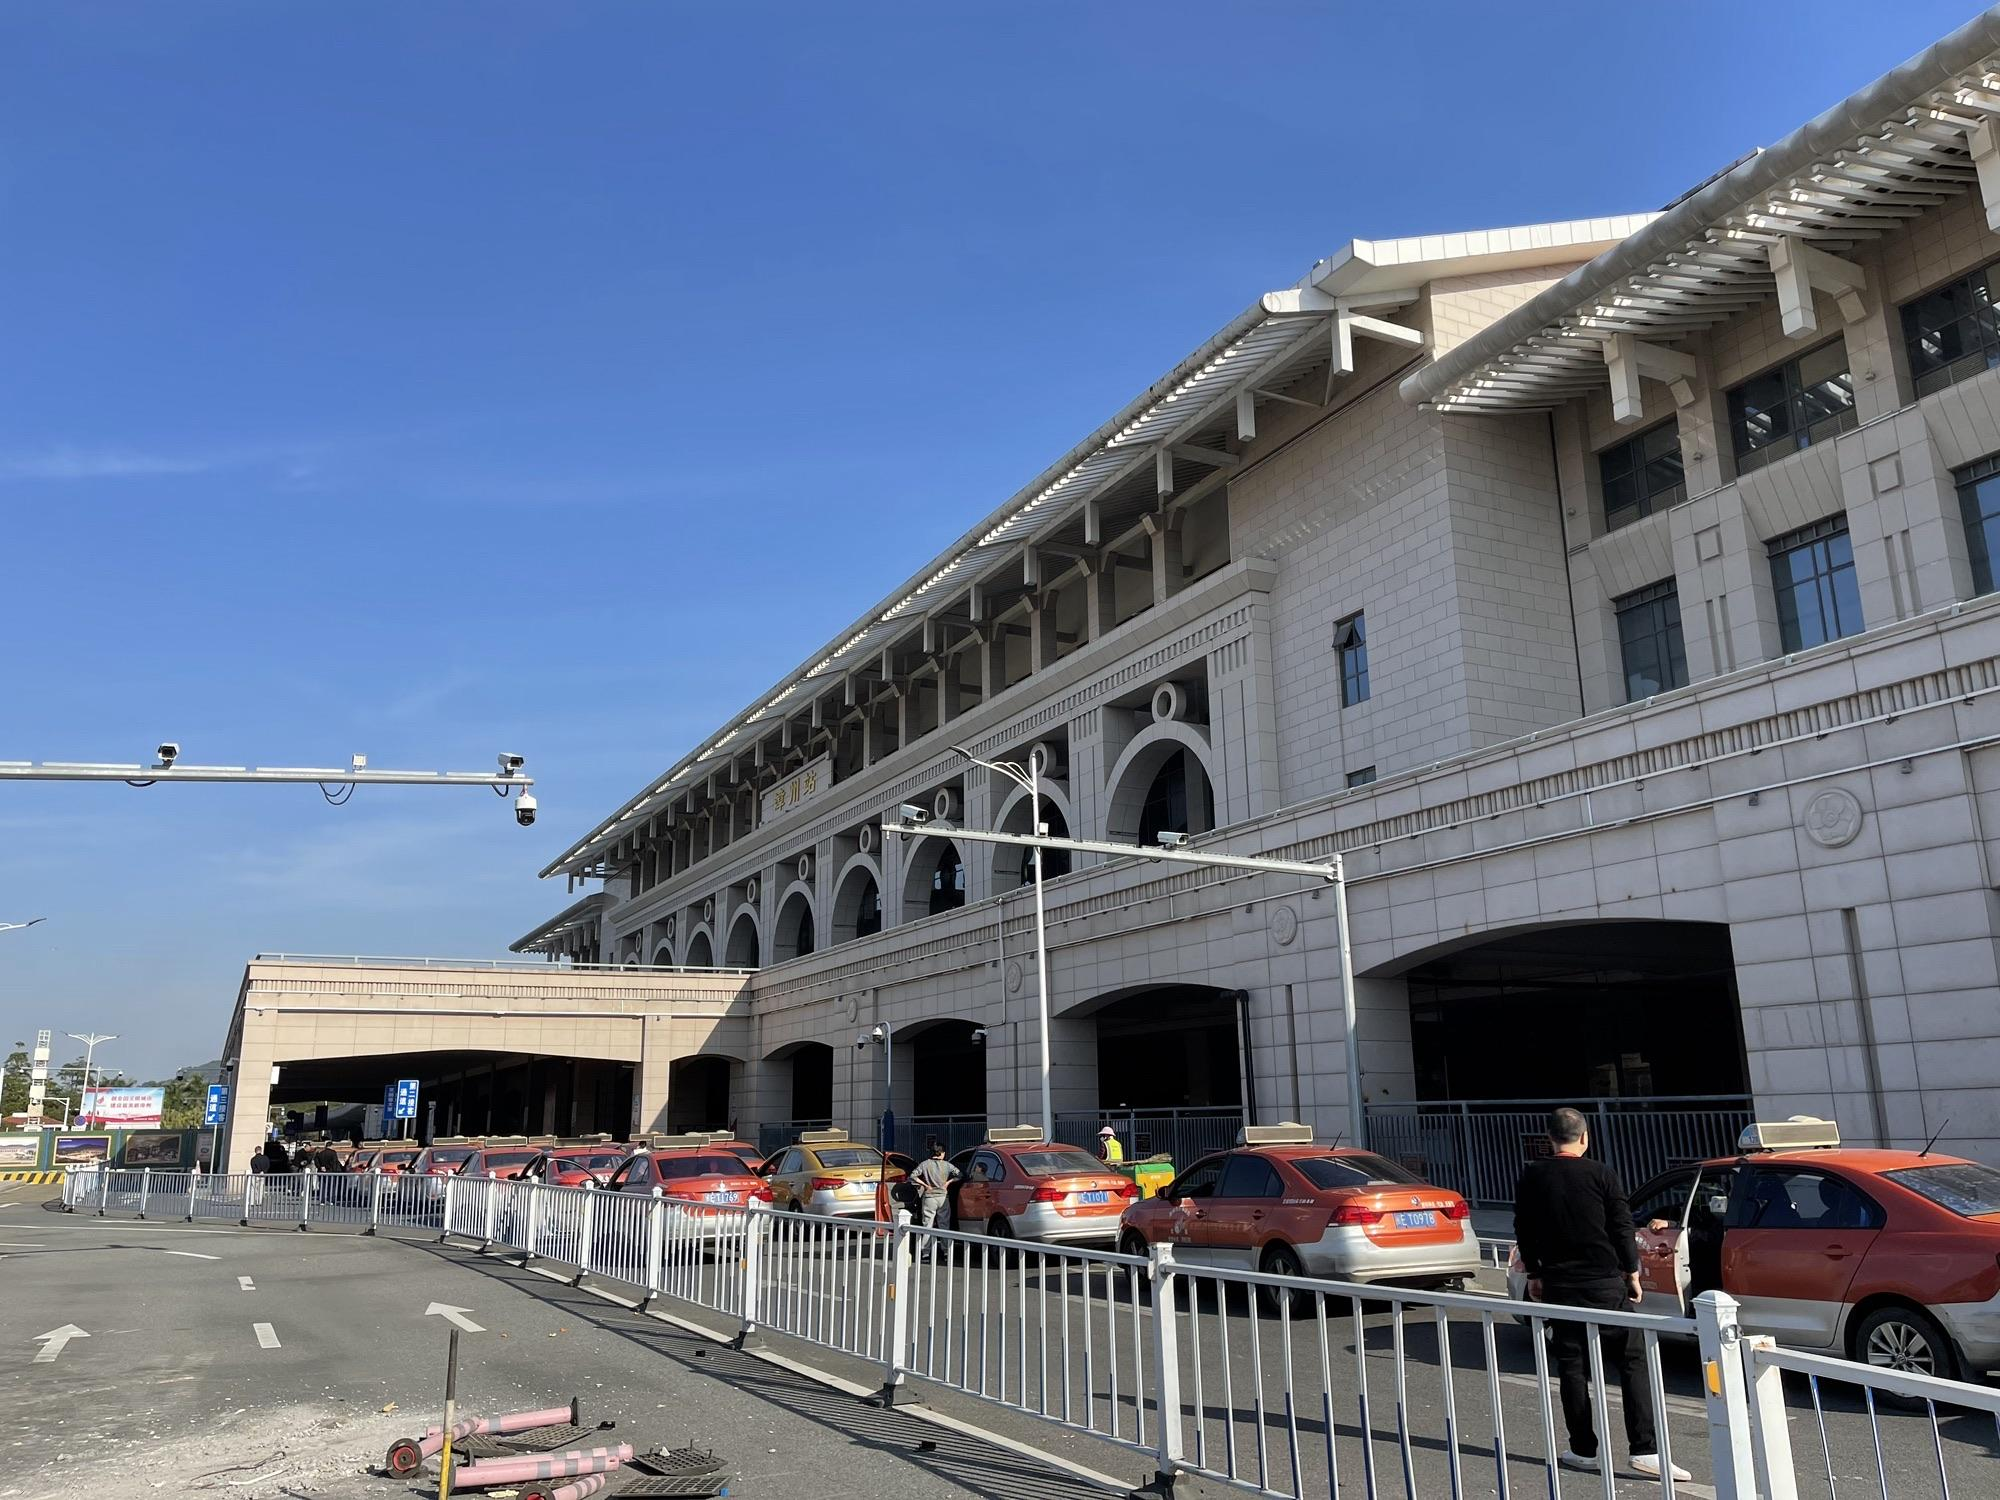
地标名称：漳州站